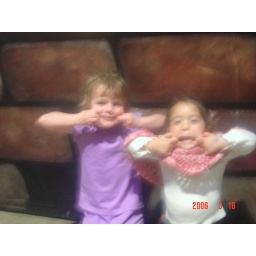
This is the silly girls in sitting in front of the stage at Seasme Street live